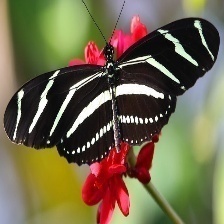
Species: ZEBRA LONG WING